Thilakam

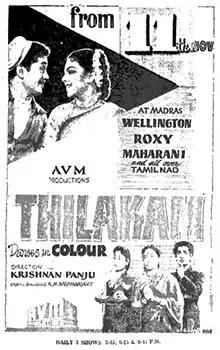
Theatrical release poster

Thilakam is a 1960 Indian Tamil-language drama film directed by Krishnan–Panju, produced by AVM Productions and written by K. M. Narayanasami. Based on Narayanasami's play of the same name, the film stars Prem Nazir and M. N. Rajam. It was released on 11 November 1960 and failed commercially.